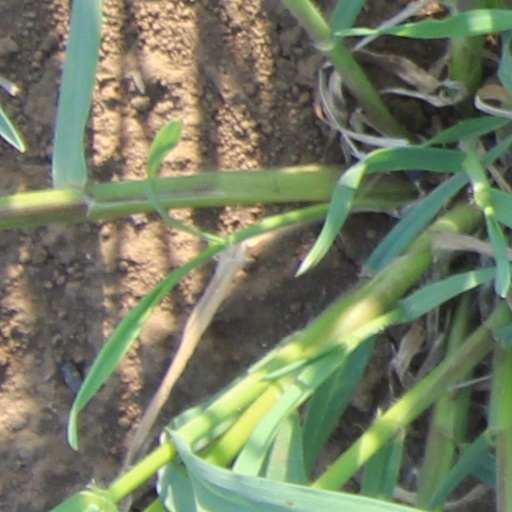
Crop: wheat